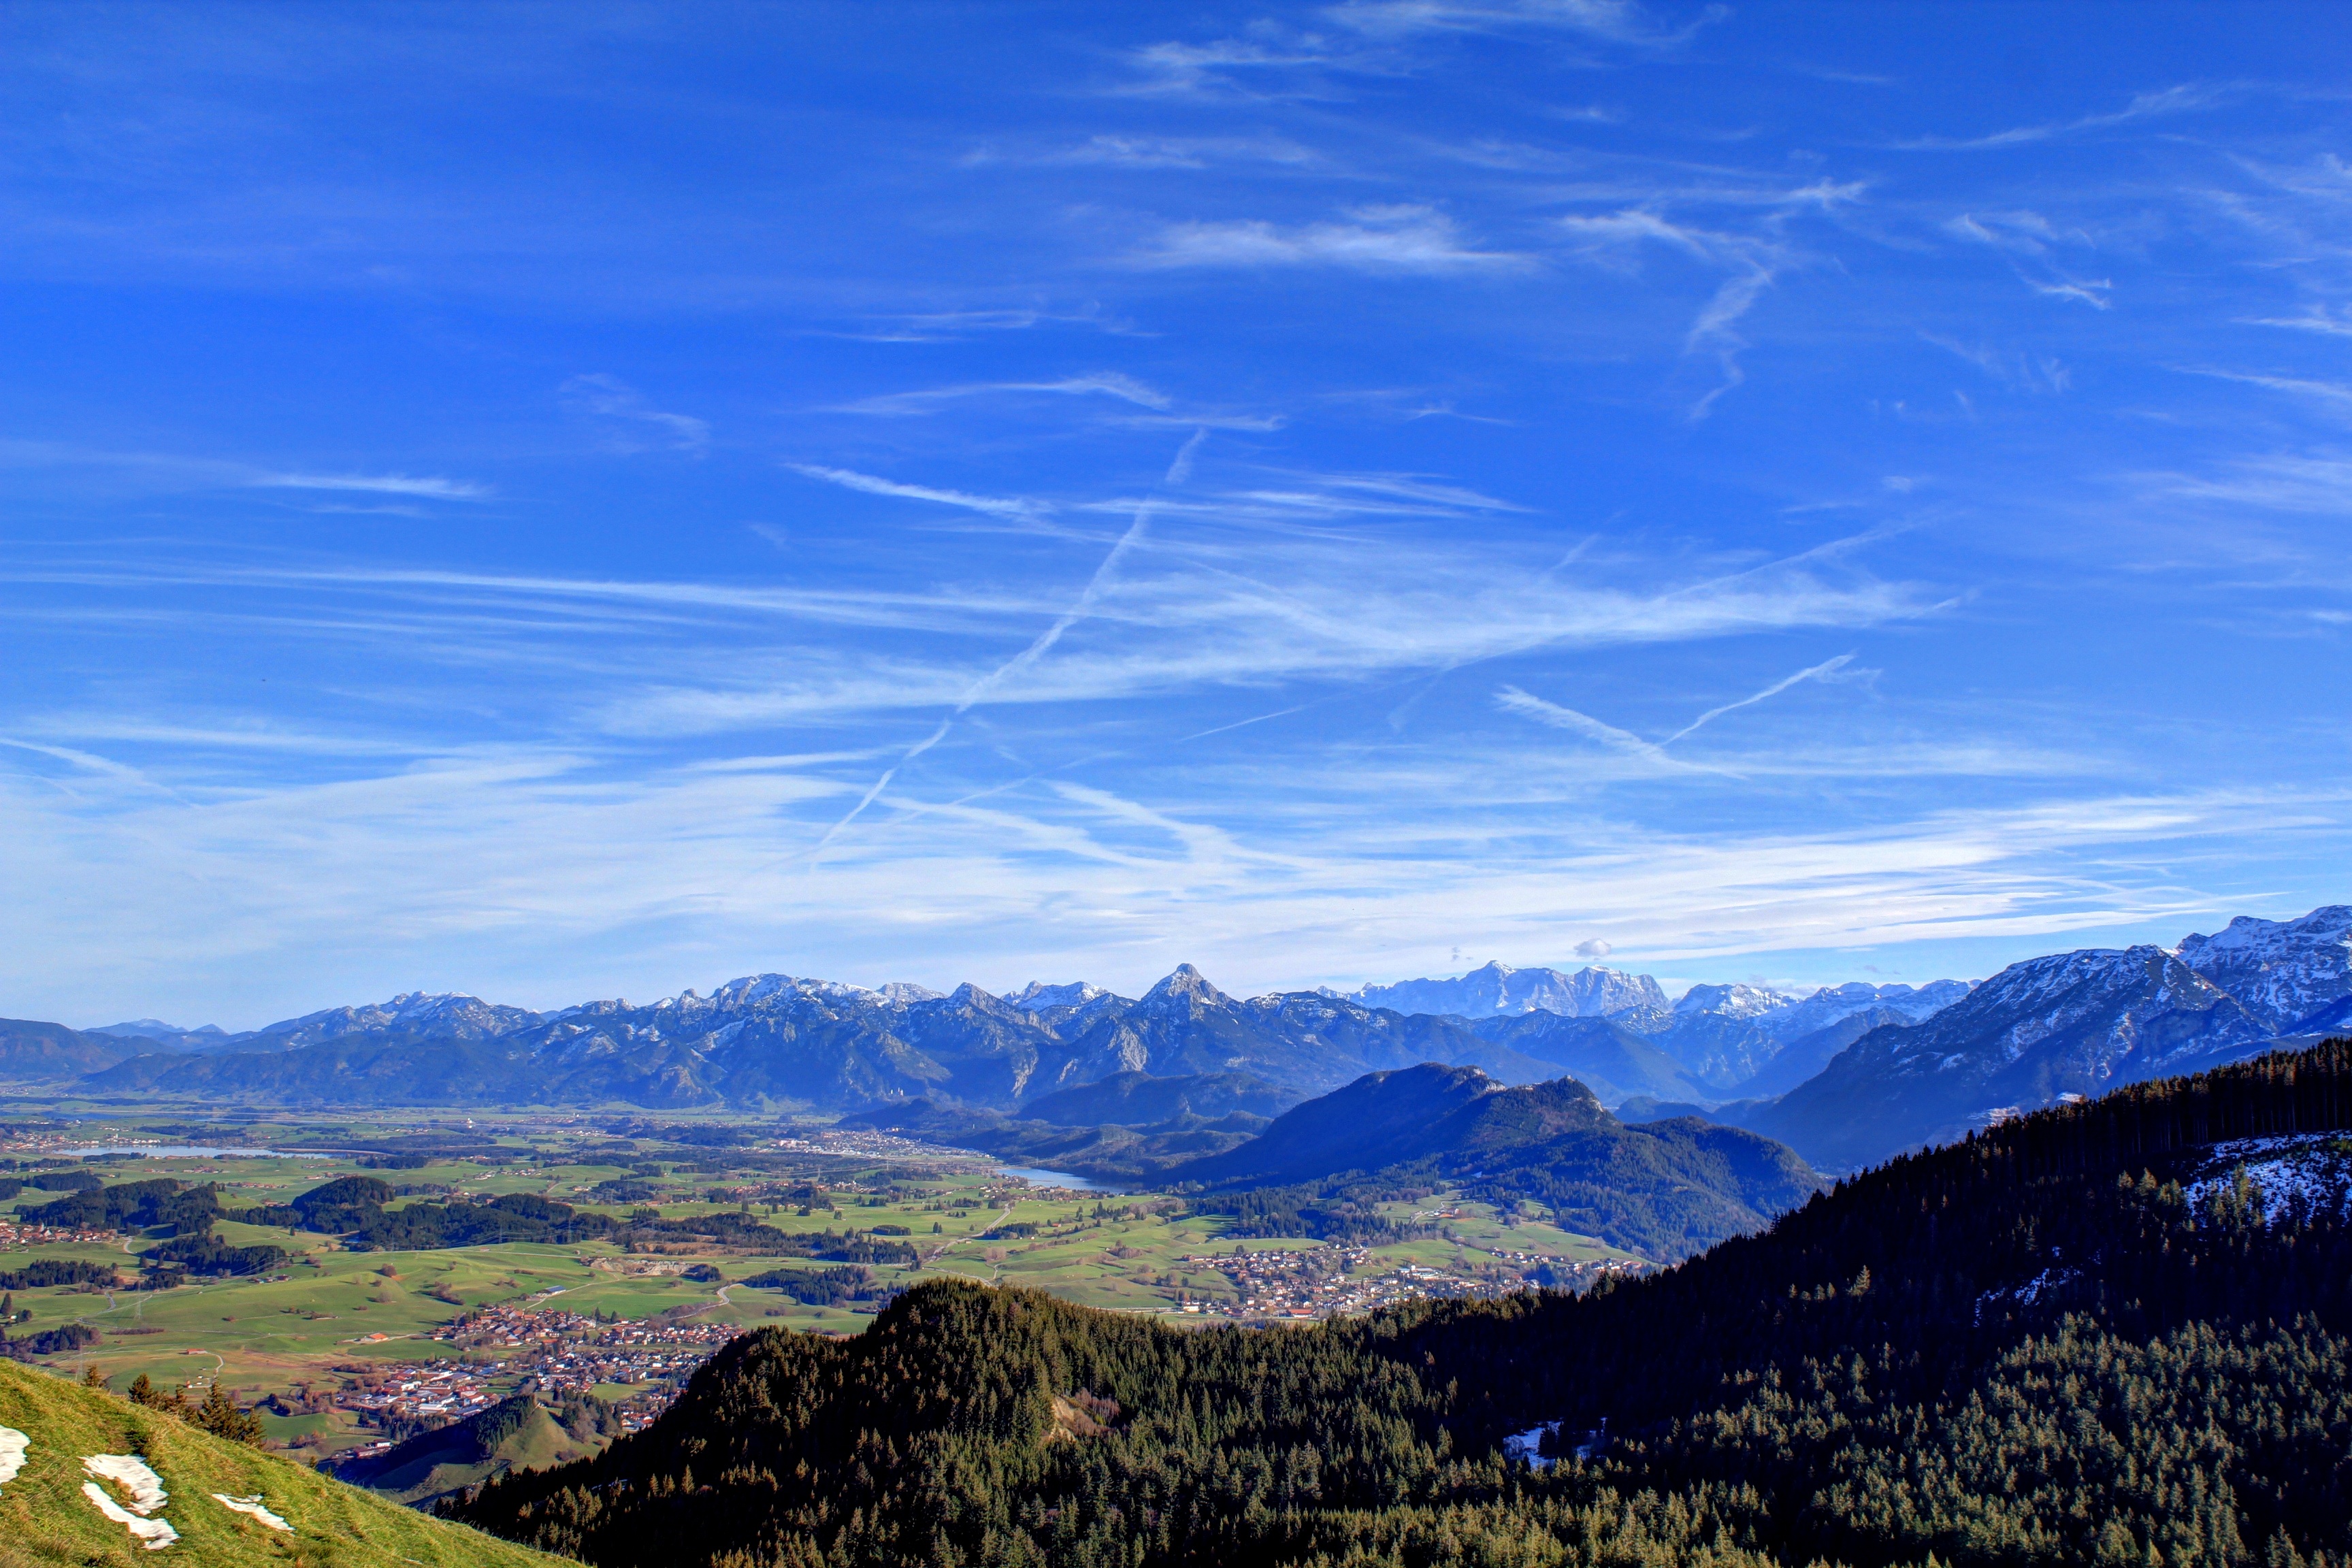
landscape, horizon, wilderness, mountain, cloud, sky, meadow, hill, valley, mountain range, panorama, ridge, plain, alps, plateau, ecosystem, landform, geographical feature, mountainous landforms